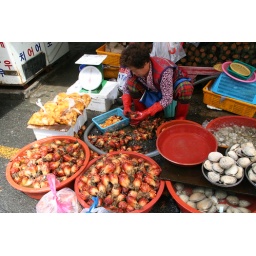
These red shells were everywhere in Pusan. They squirt water all over when their peeled